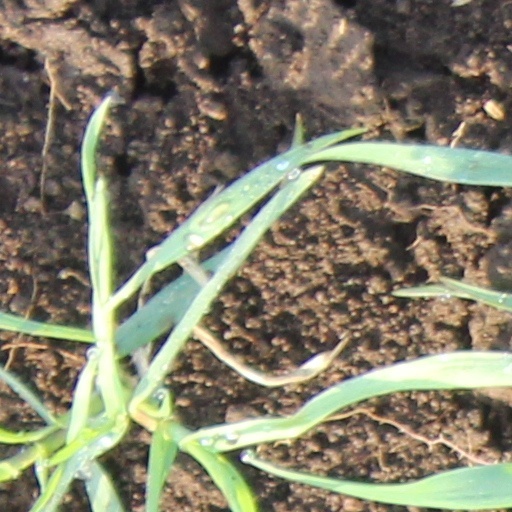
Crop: wheat